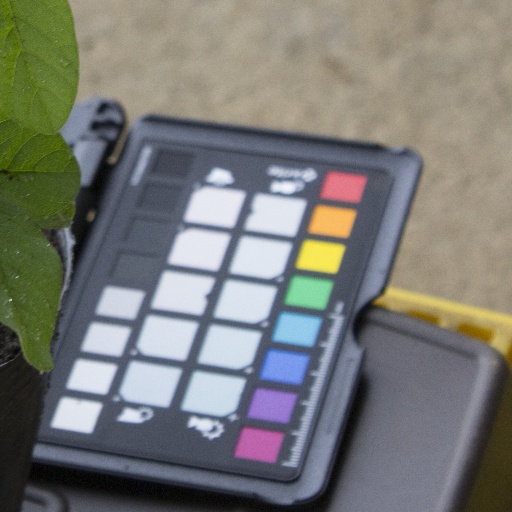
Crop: soybean